1915–16 Georgetown Hoyas men's basketball team

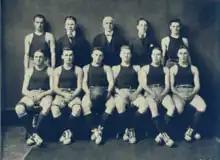
The 1915–1916 team photo.

Georgetown defeated crosstown rival George Washington twice this season, giving the Hoyas a four-game winning streak against George Washington dating to the previous season. The streak would reach 19 wins before George Washington suspended the series after the 1923–24 season.